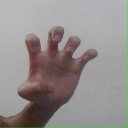
अक्षर: झ